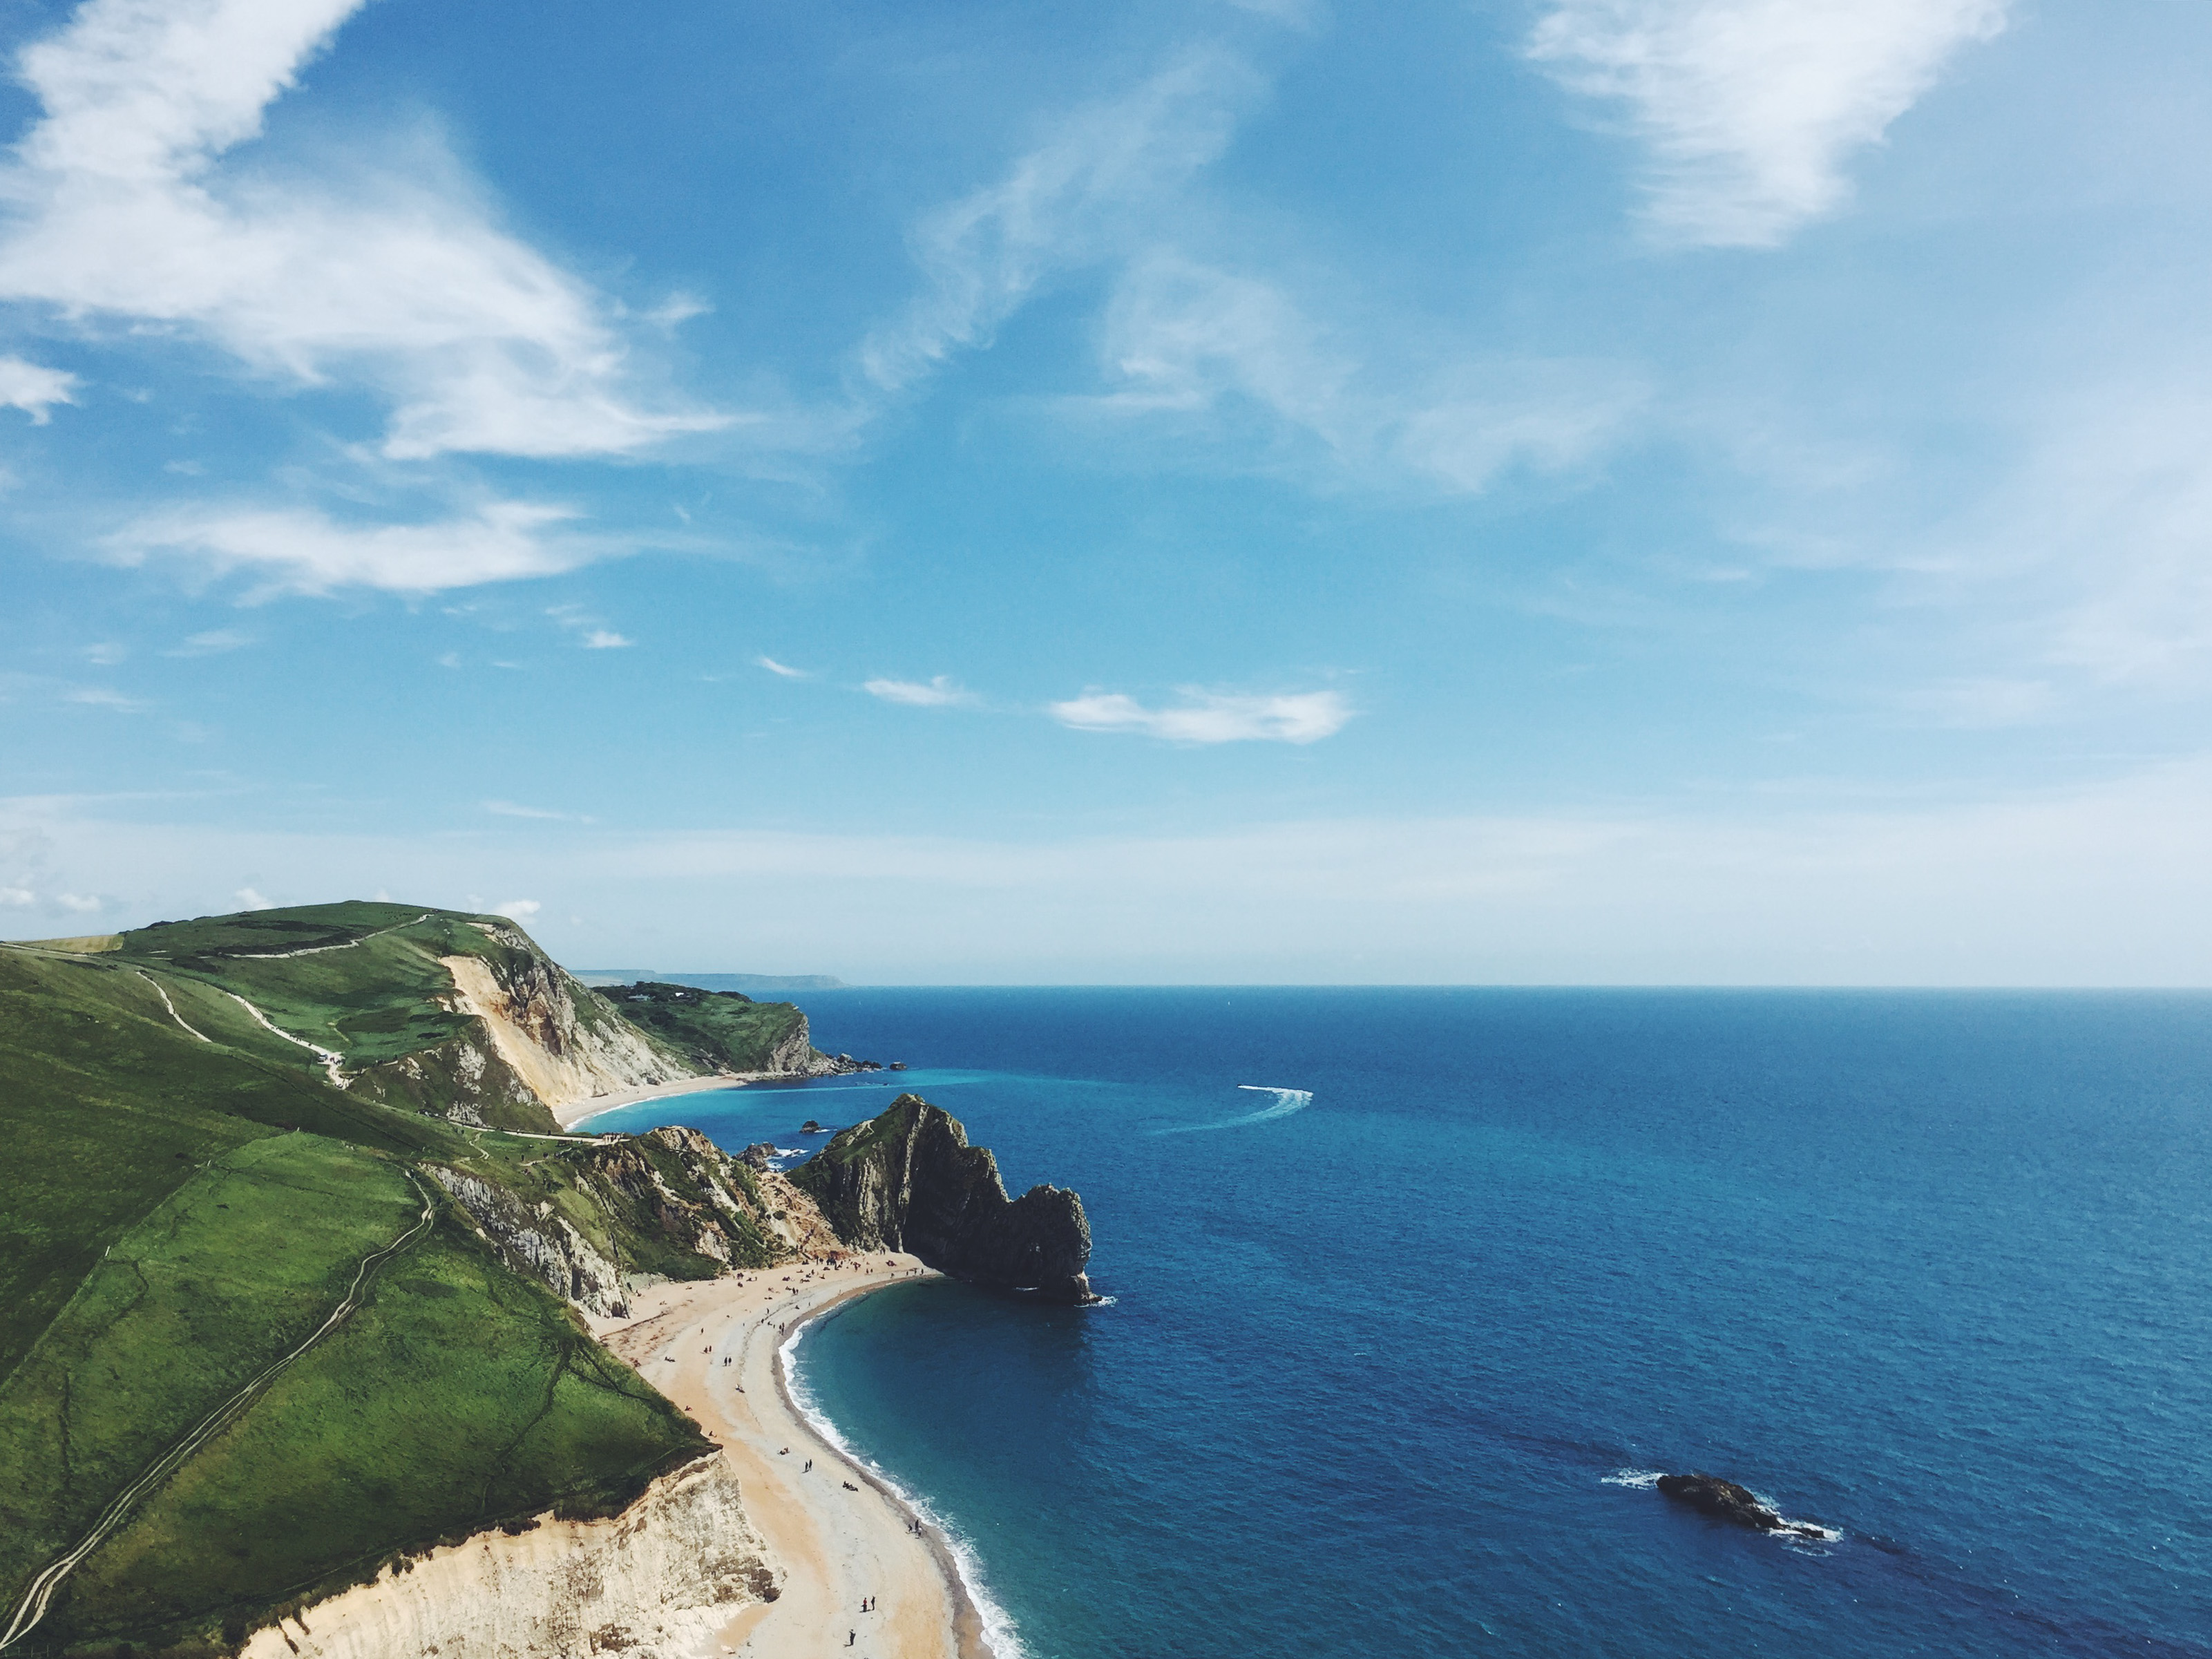
beach, landscape, sea, coast, water, sand, ocean, horizon, sky, shore, view, panorama, vacation, travel, coastline, cliff, cove, bay, aerial, terrain, body of water, rocks, cliffs, cape, islet, salt water, landform, seawater, geographical feature